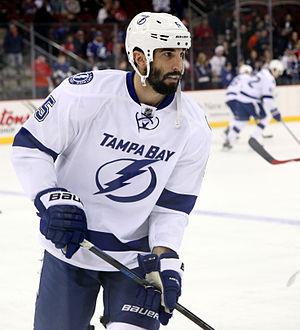
Jason Garrison est un joueur professionnel canadien de hockey sur glace.